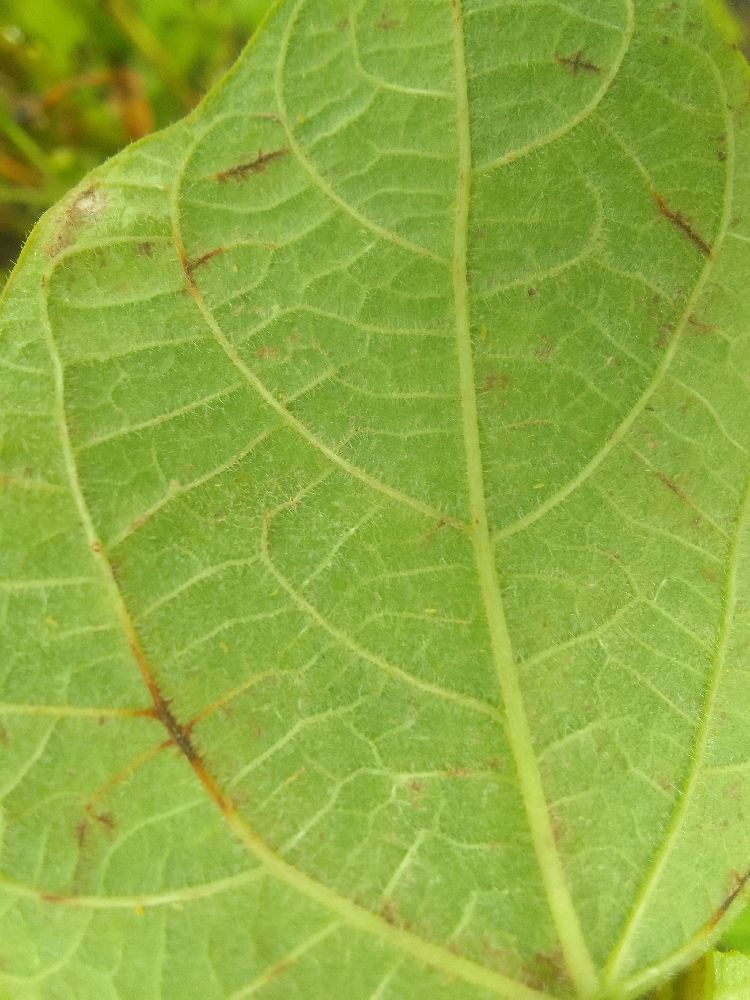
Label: anthracnose